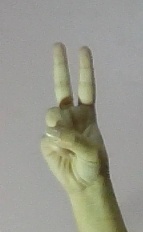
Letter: taa